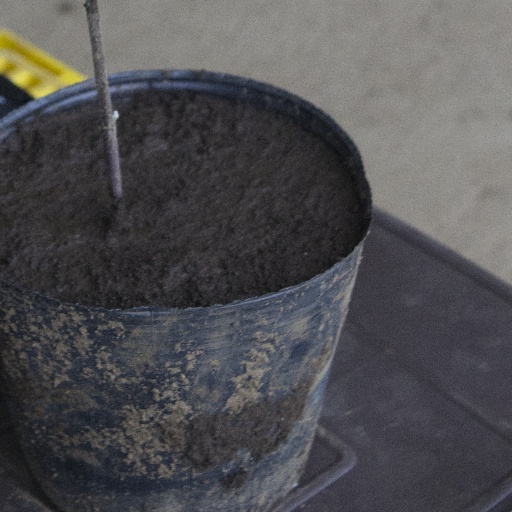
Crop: soybean